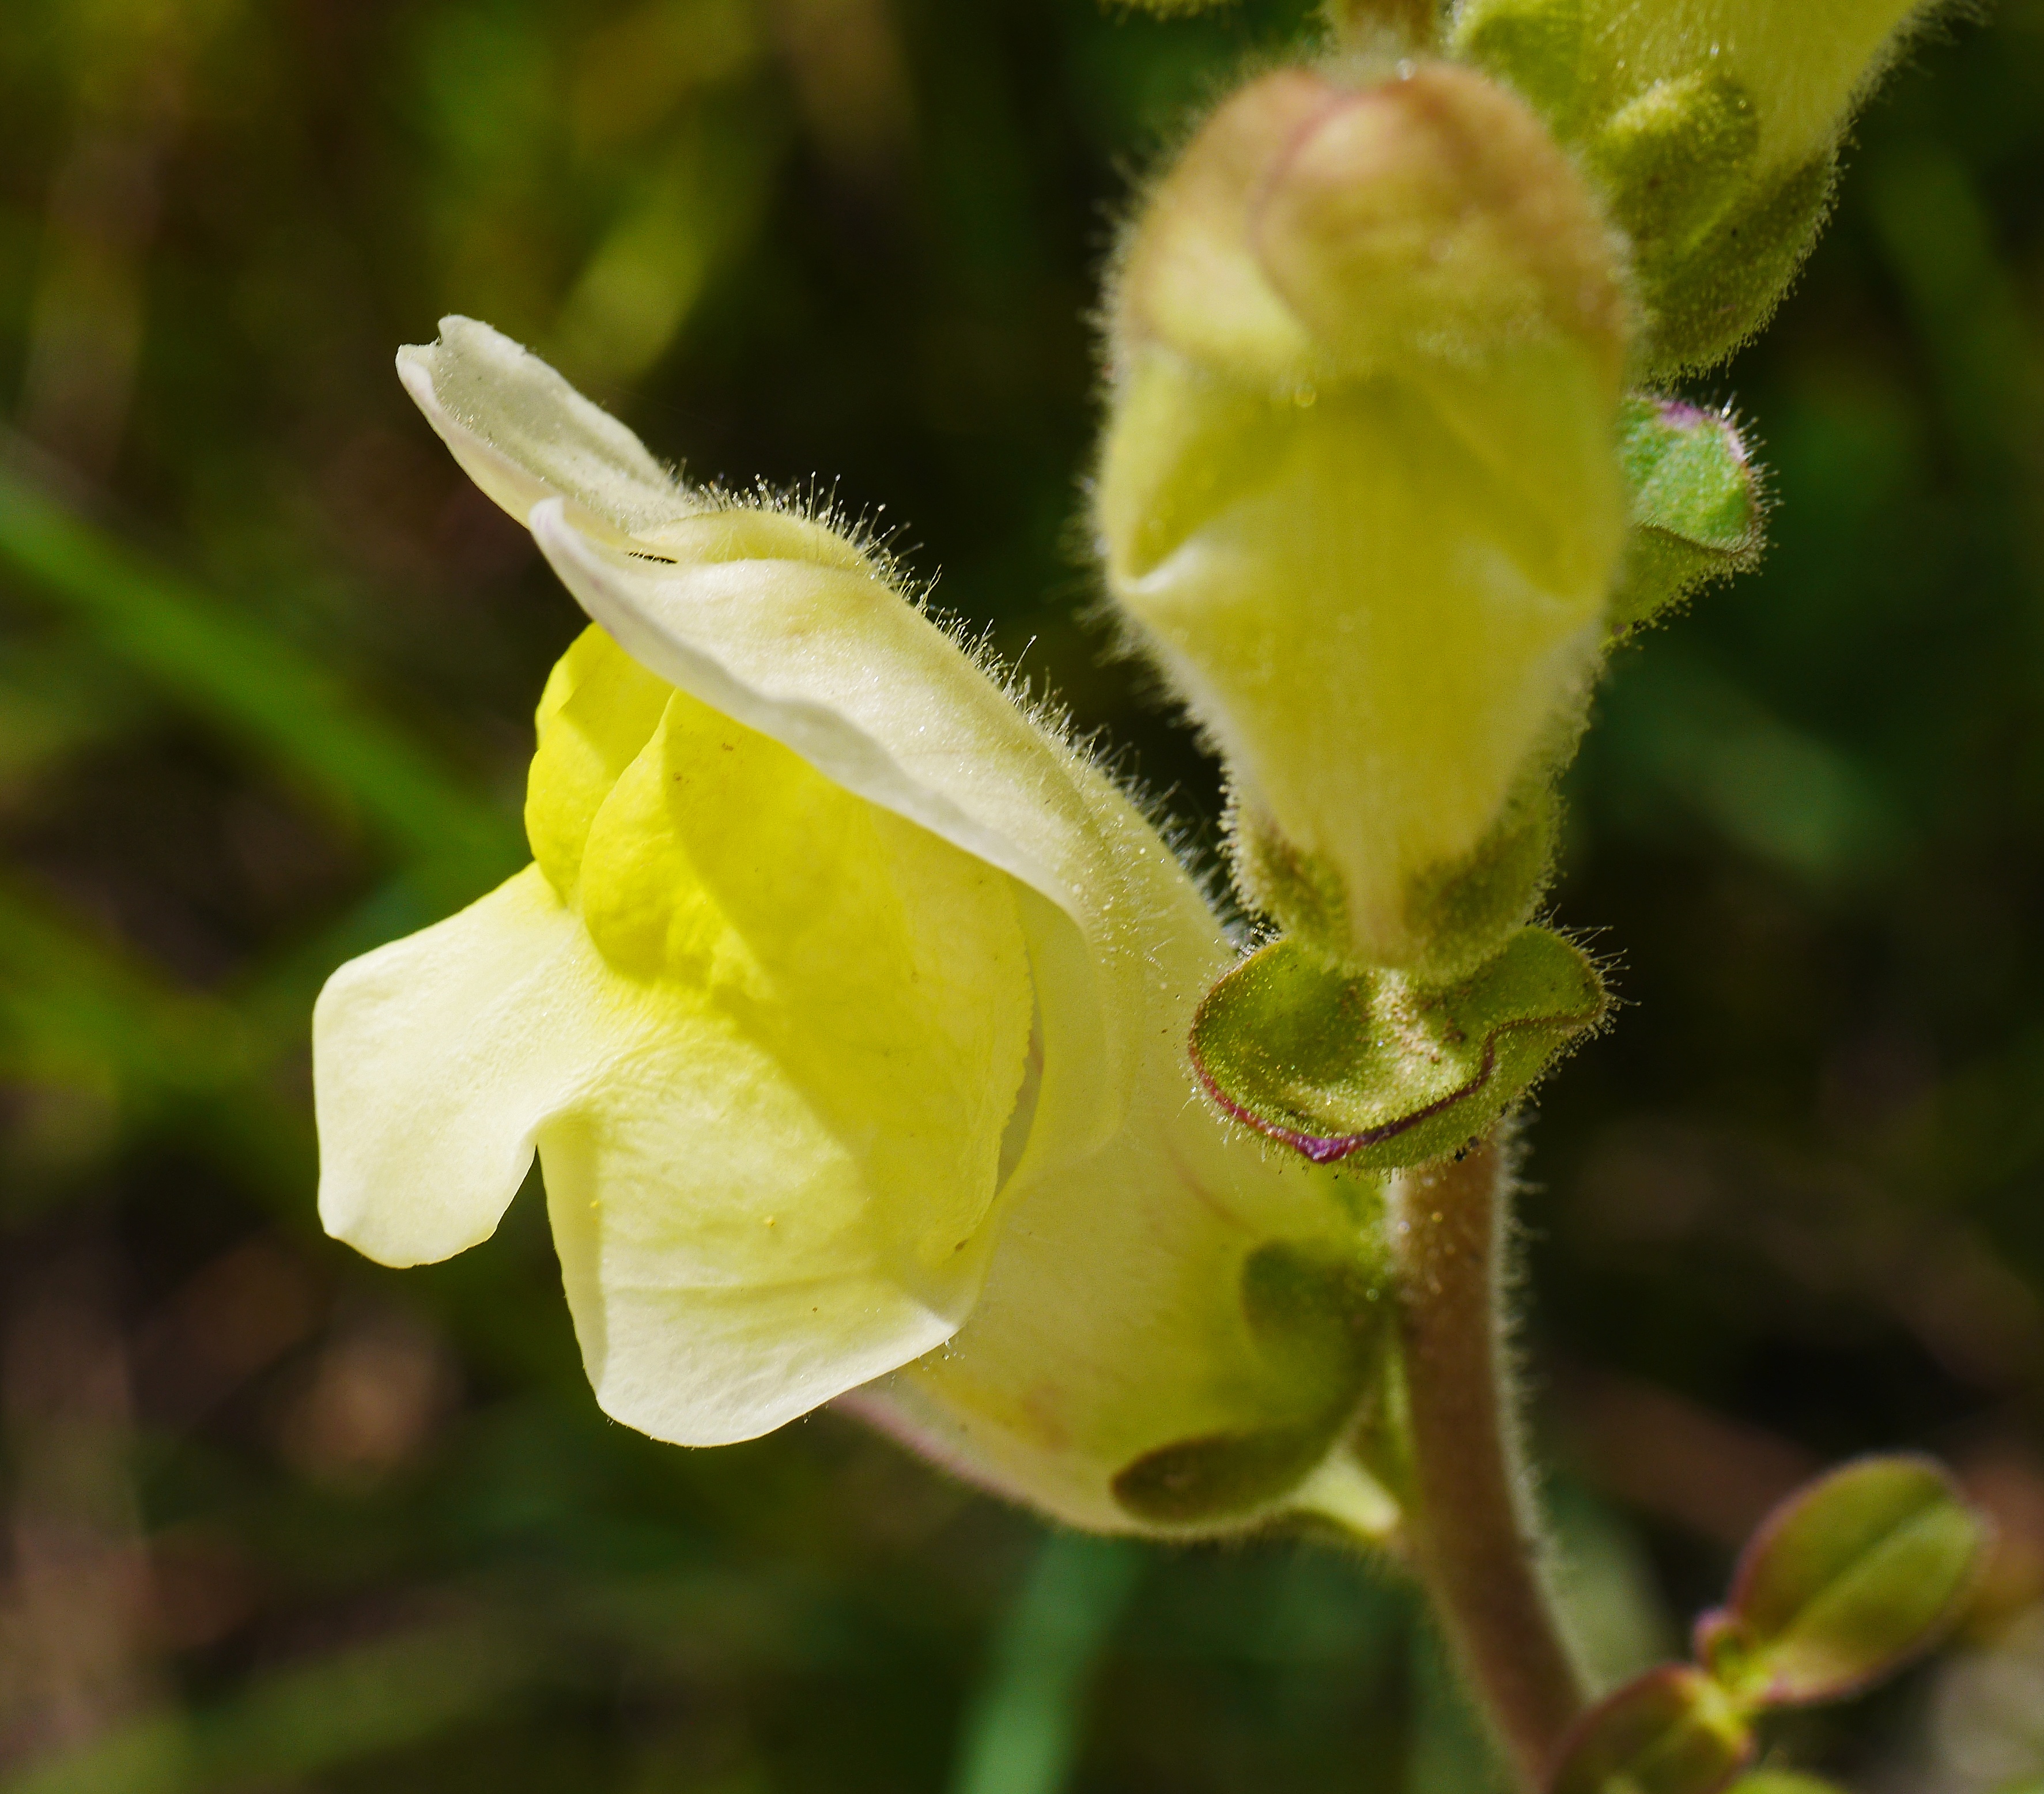
blossom, plant, flower, produce, yellow, flora, wildflower, mountains, hairs, snapdragon, evening primrose, macro photography, loewenmaeulchen, south of france, flowering plant, ornamental flower, dayflower, wildwachsend, plant stem, land plant, dayflower family